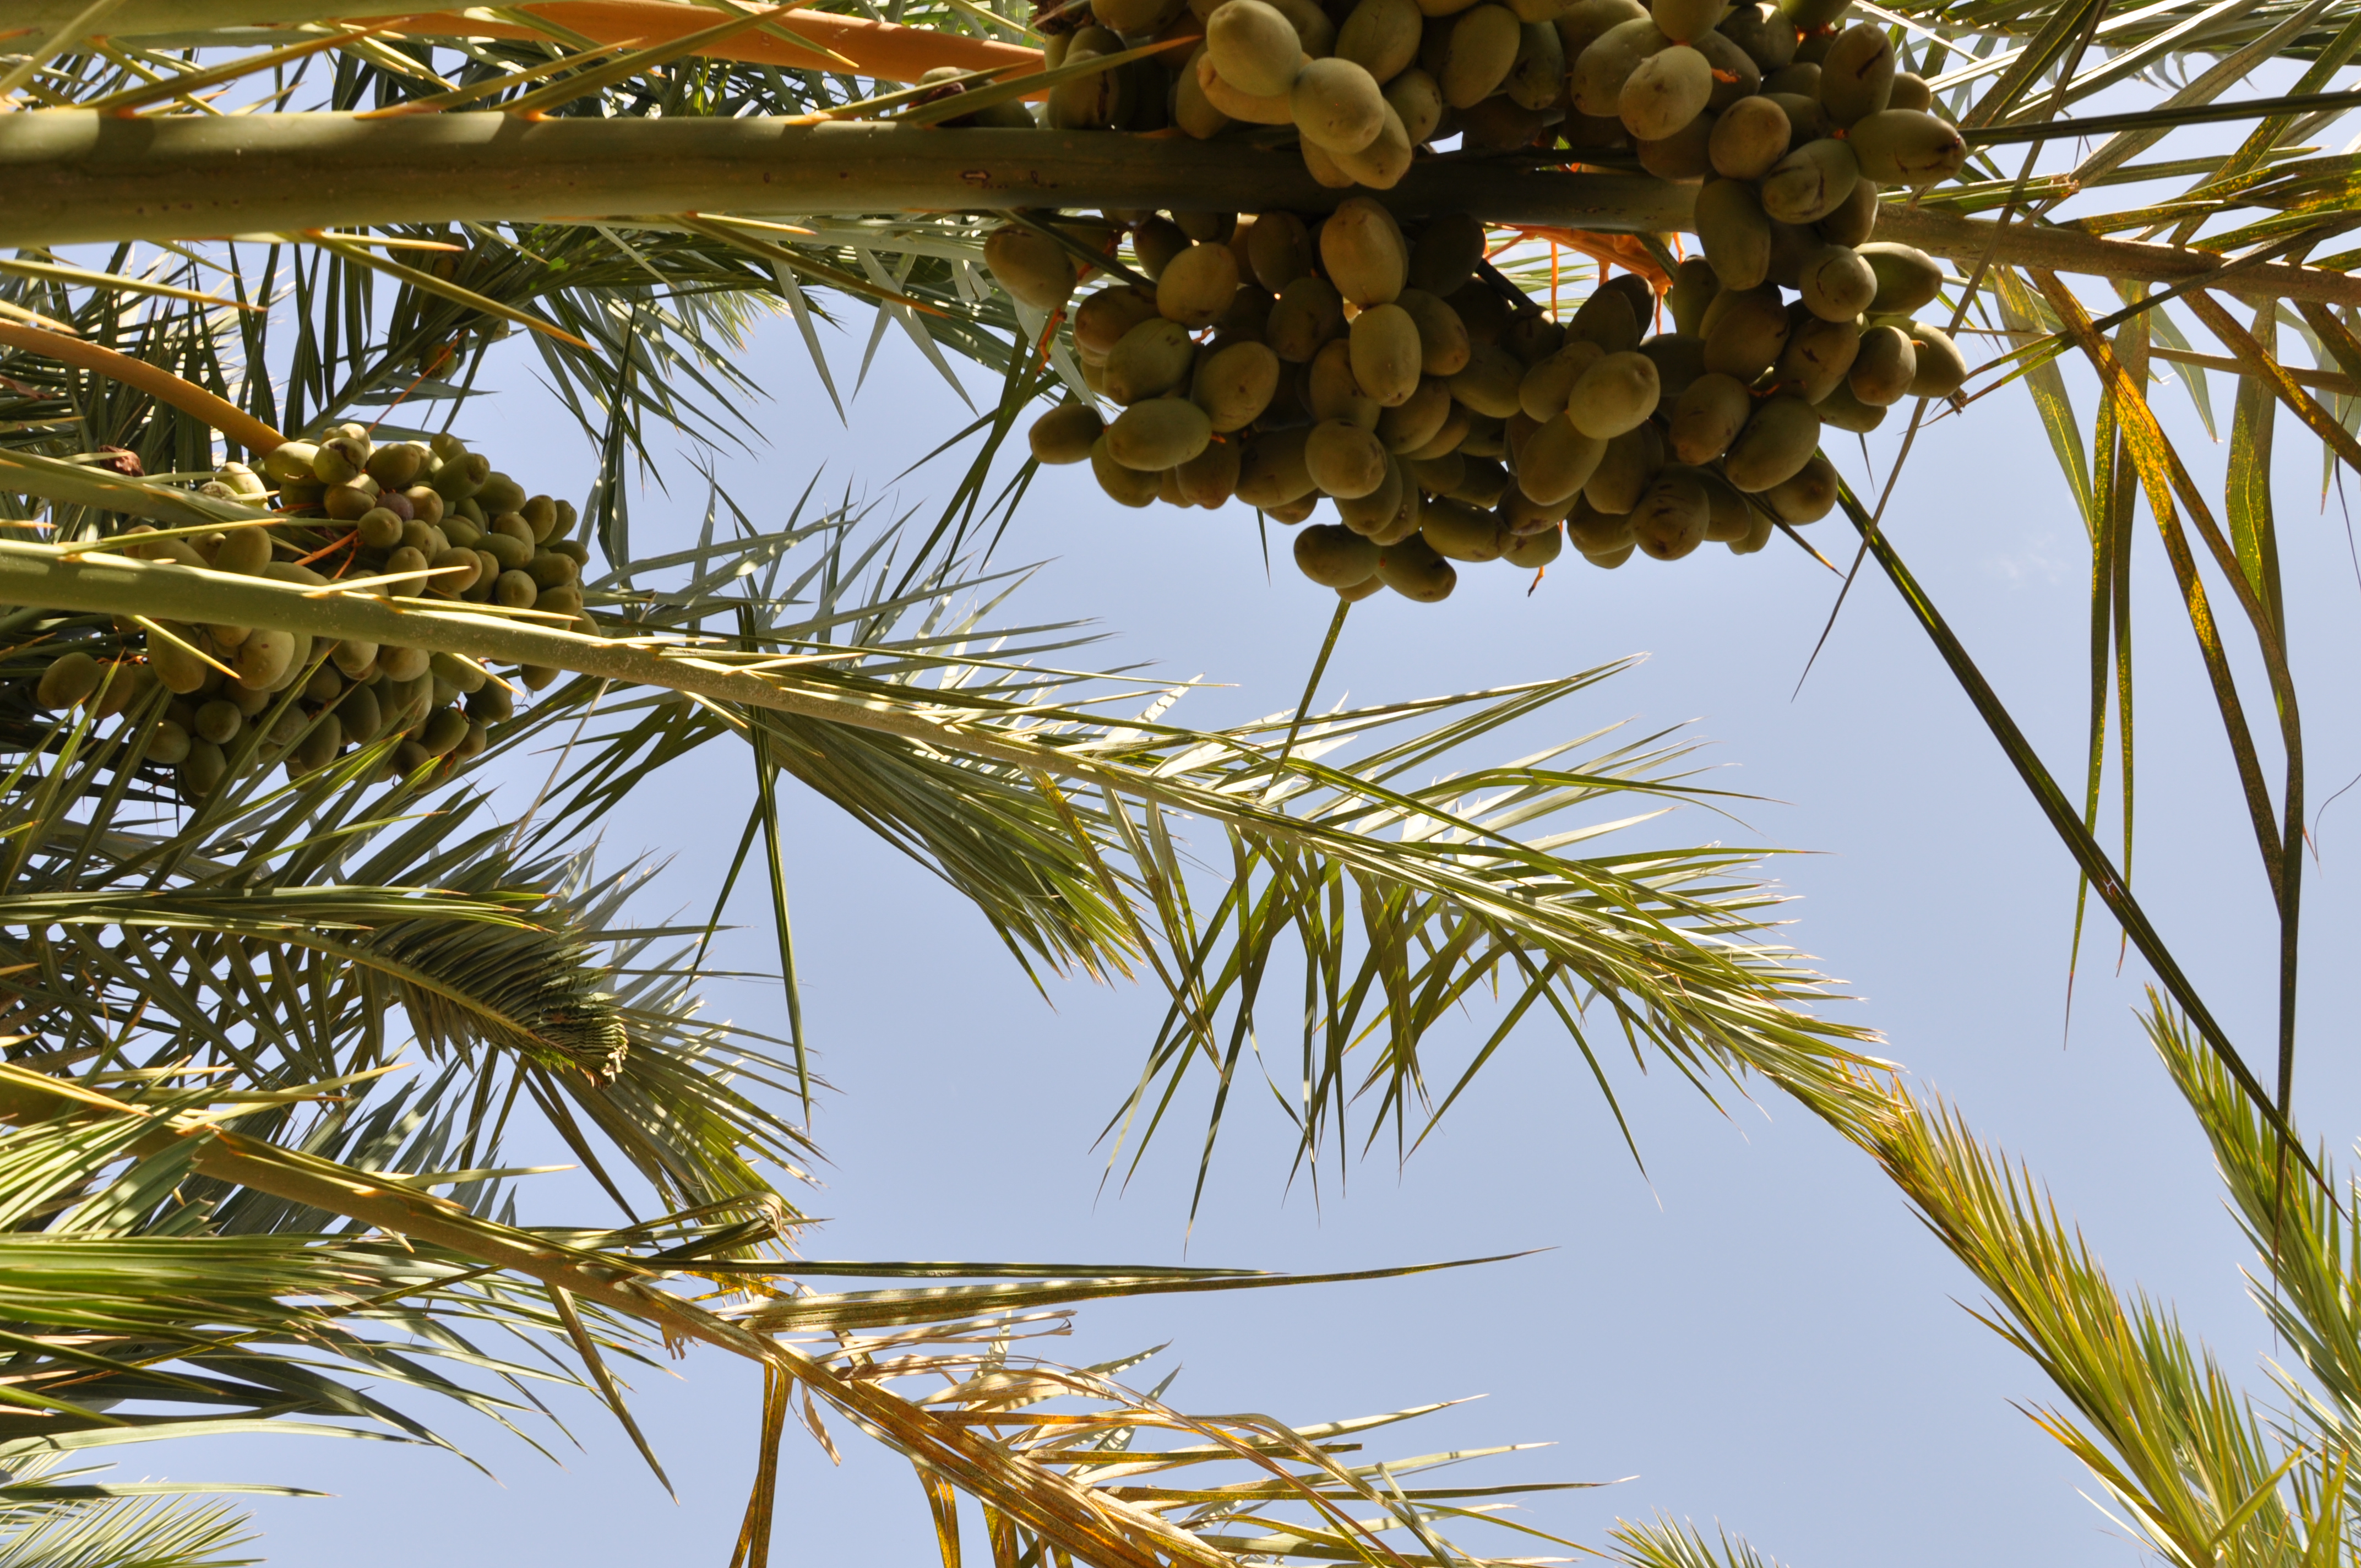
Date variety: Boumajhoul